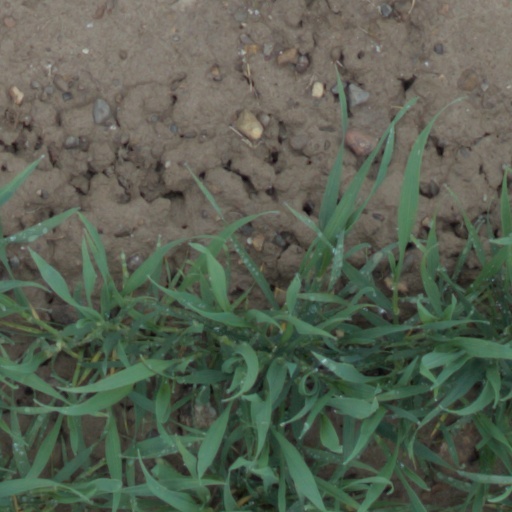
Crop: wheat